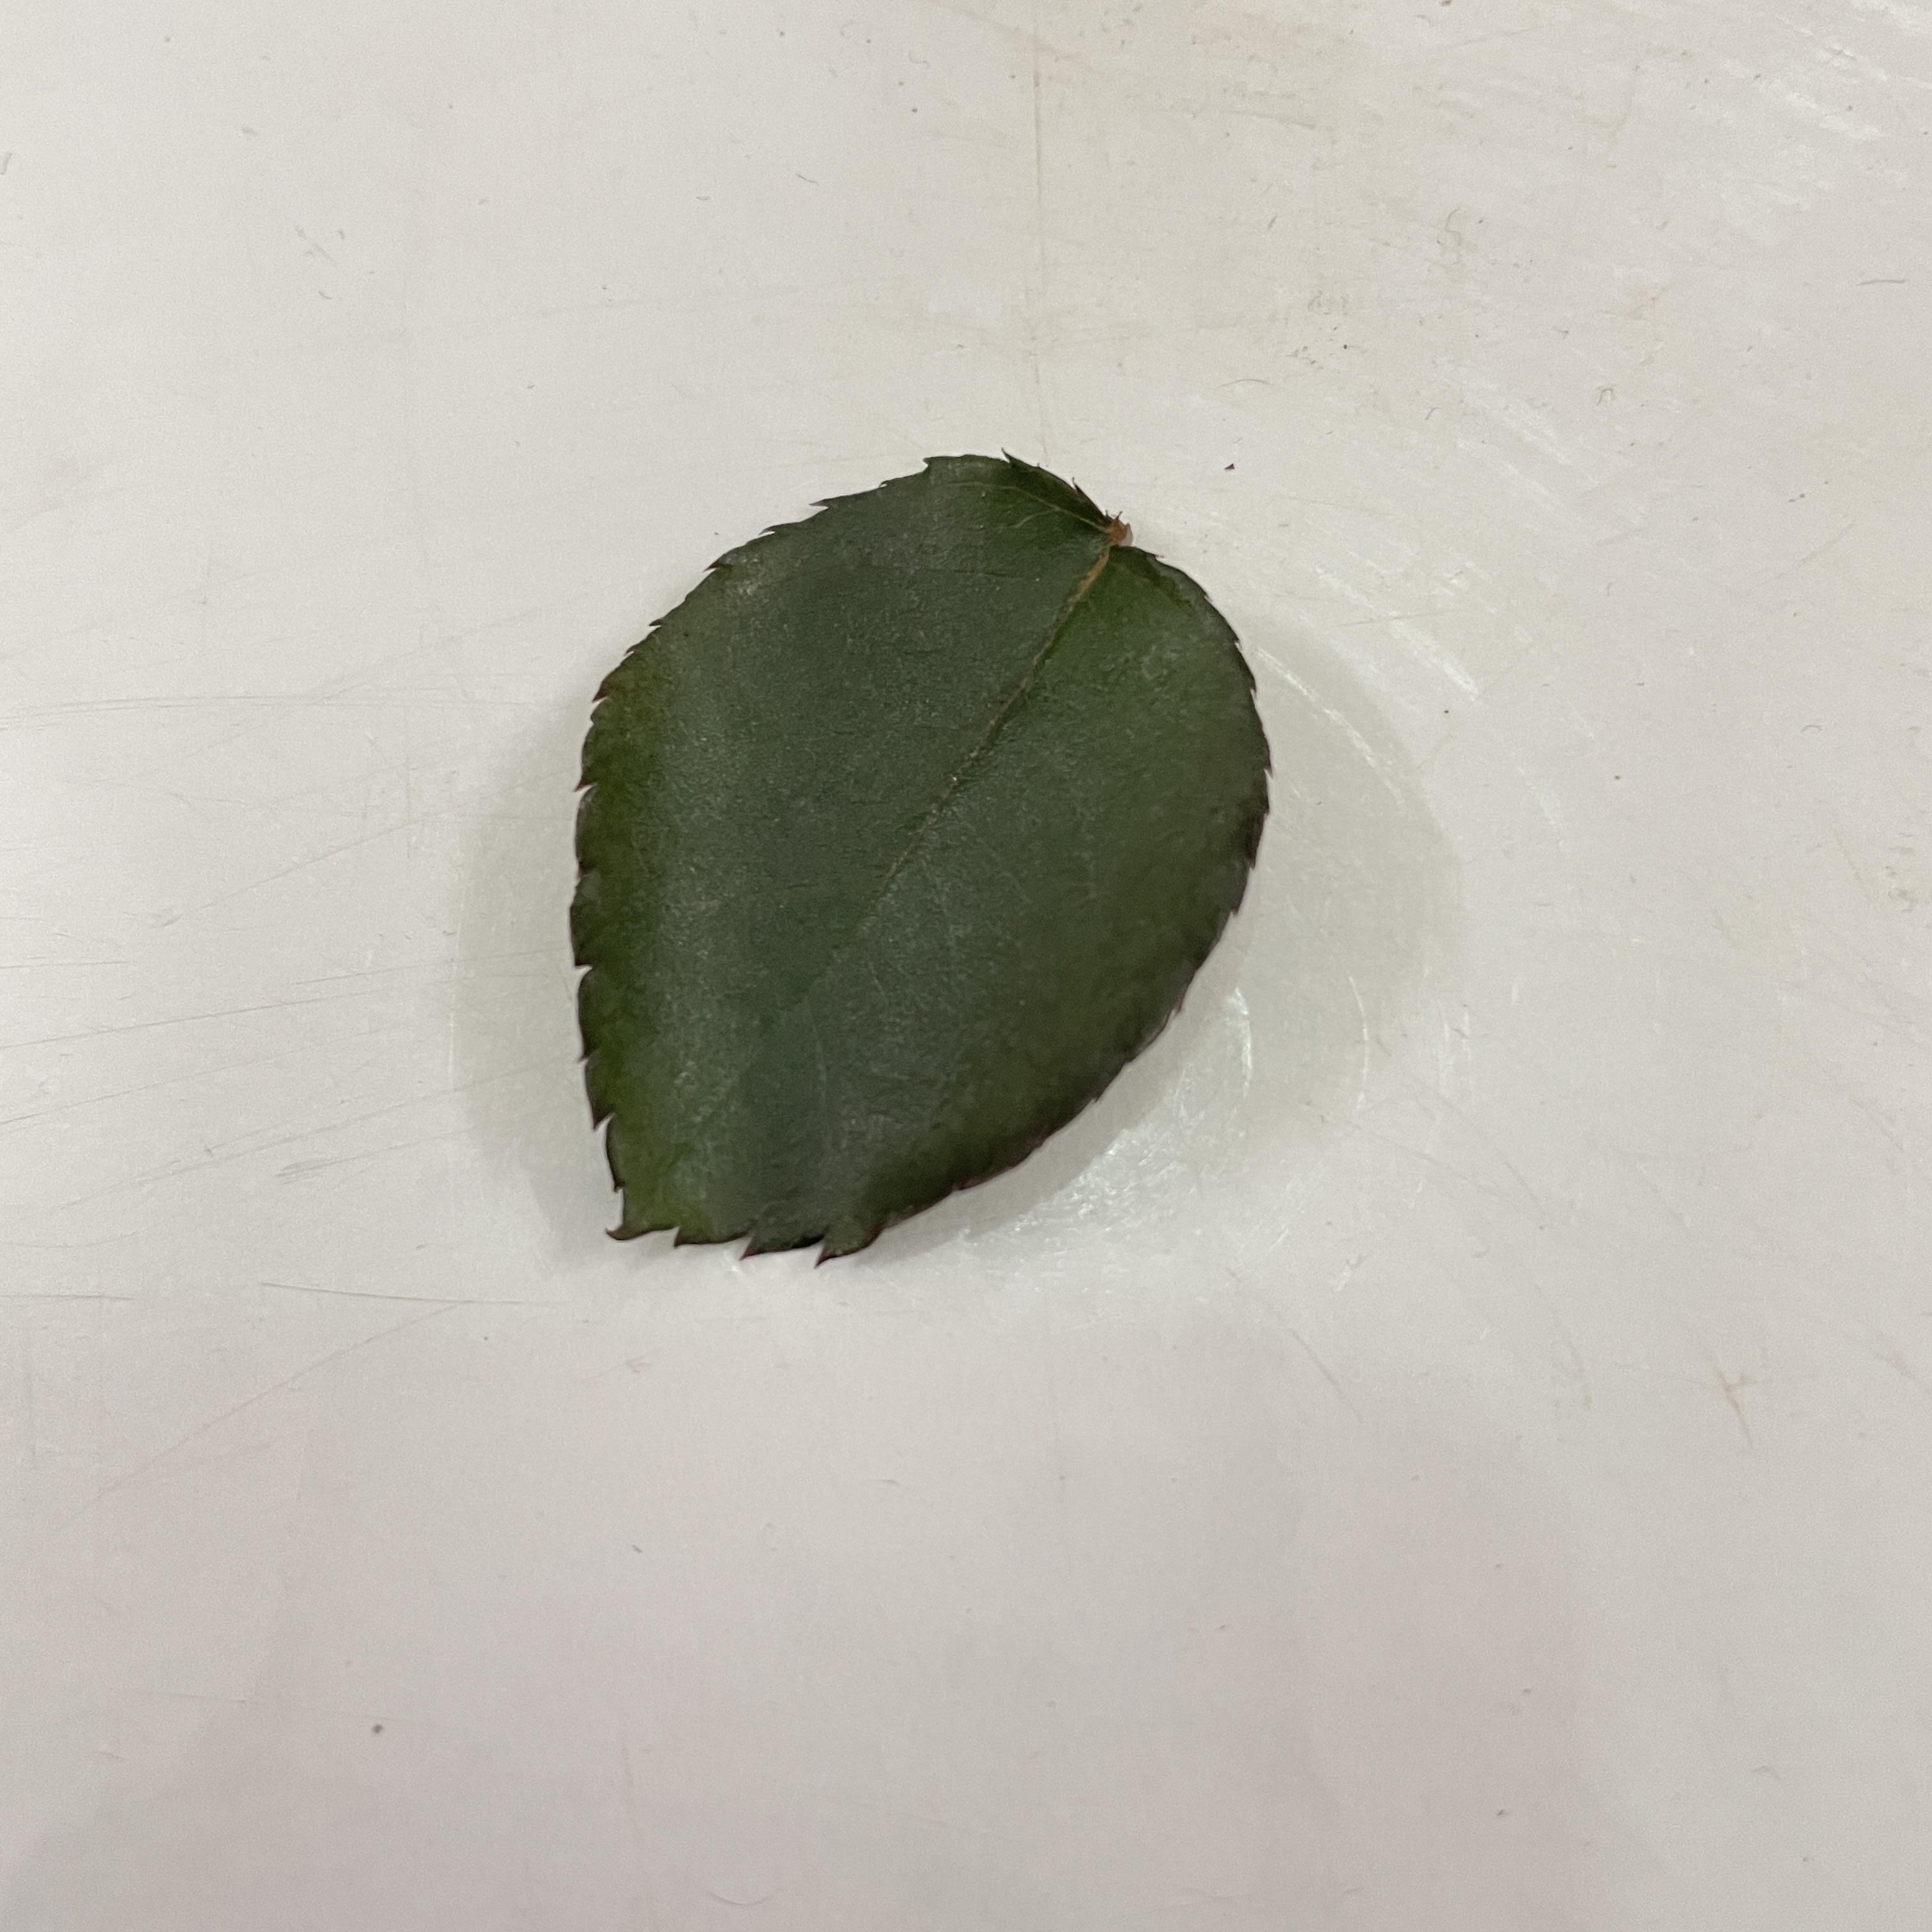
Label: Healthy Leaf